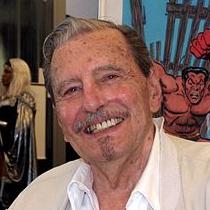
Age: 92